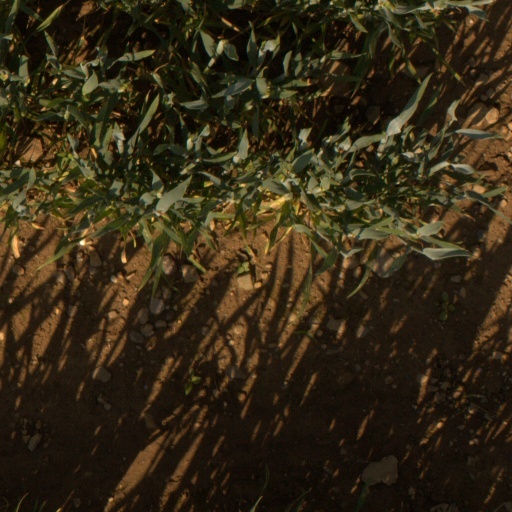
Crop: wheat